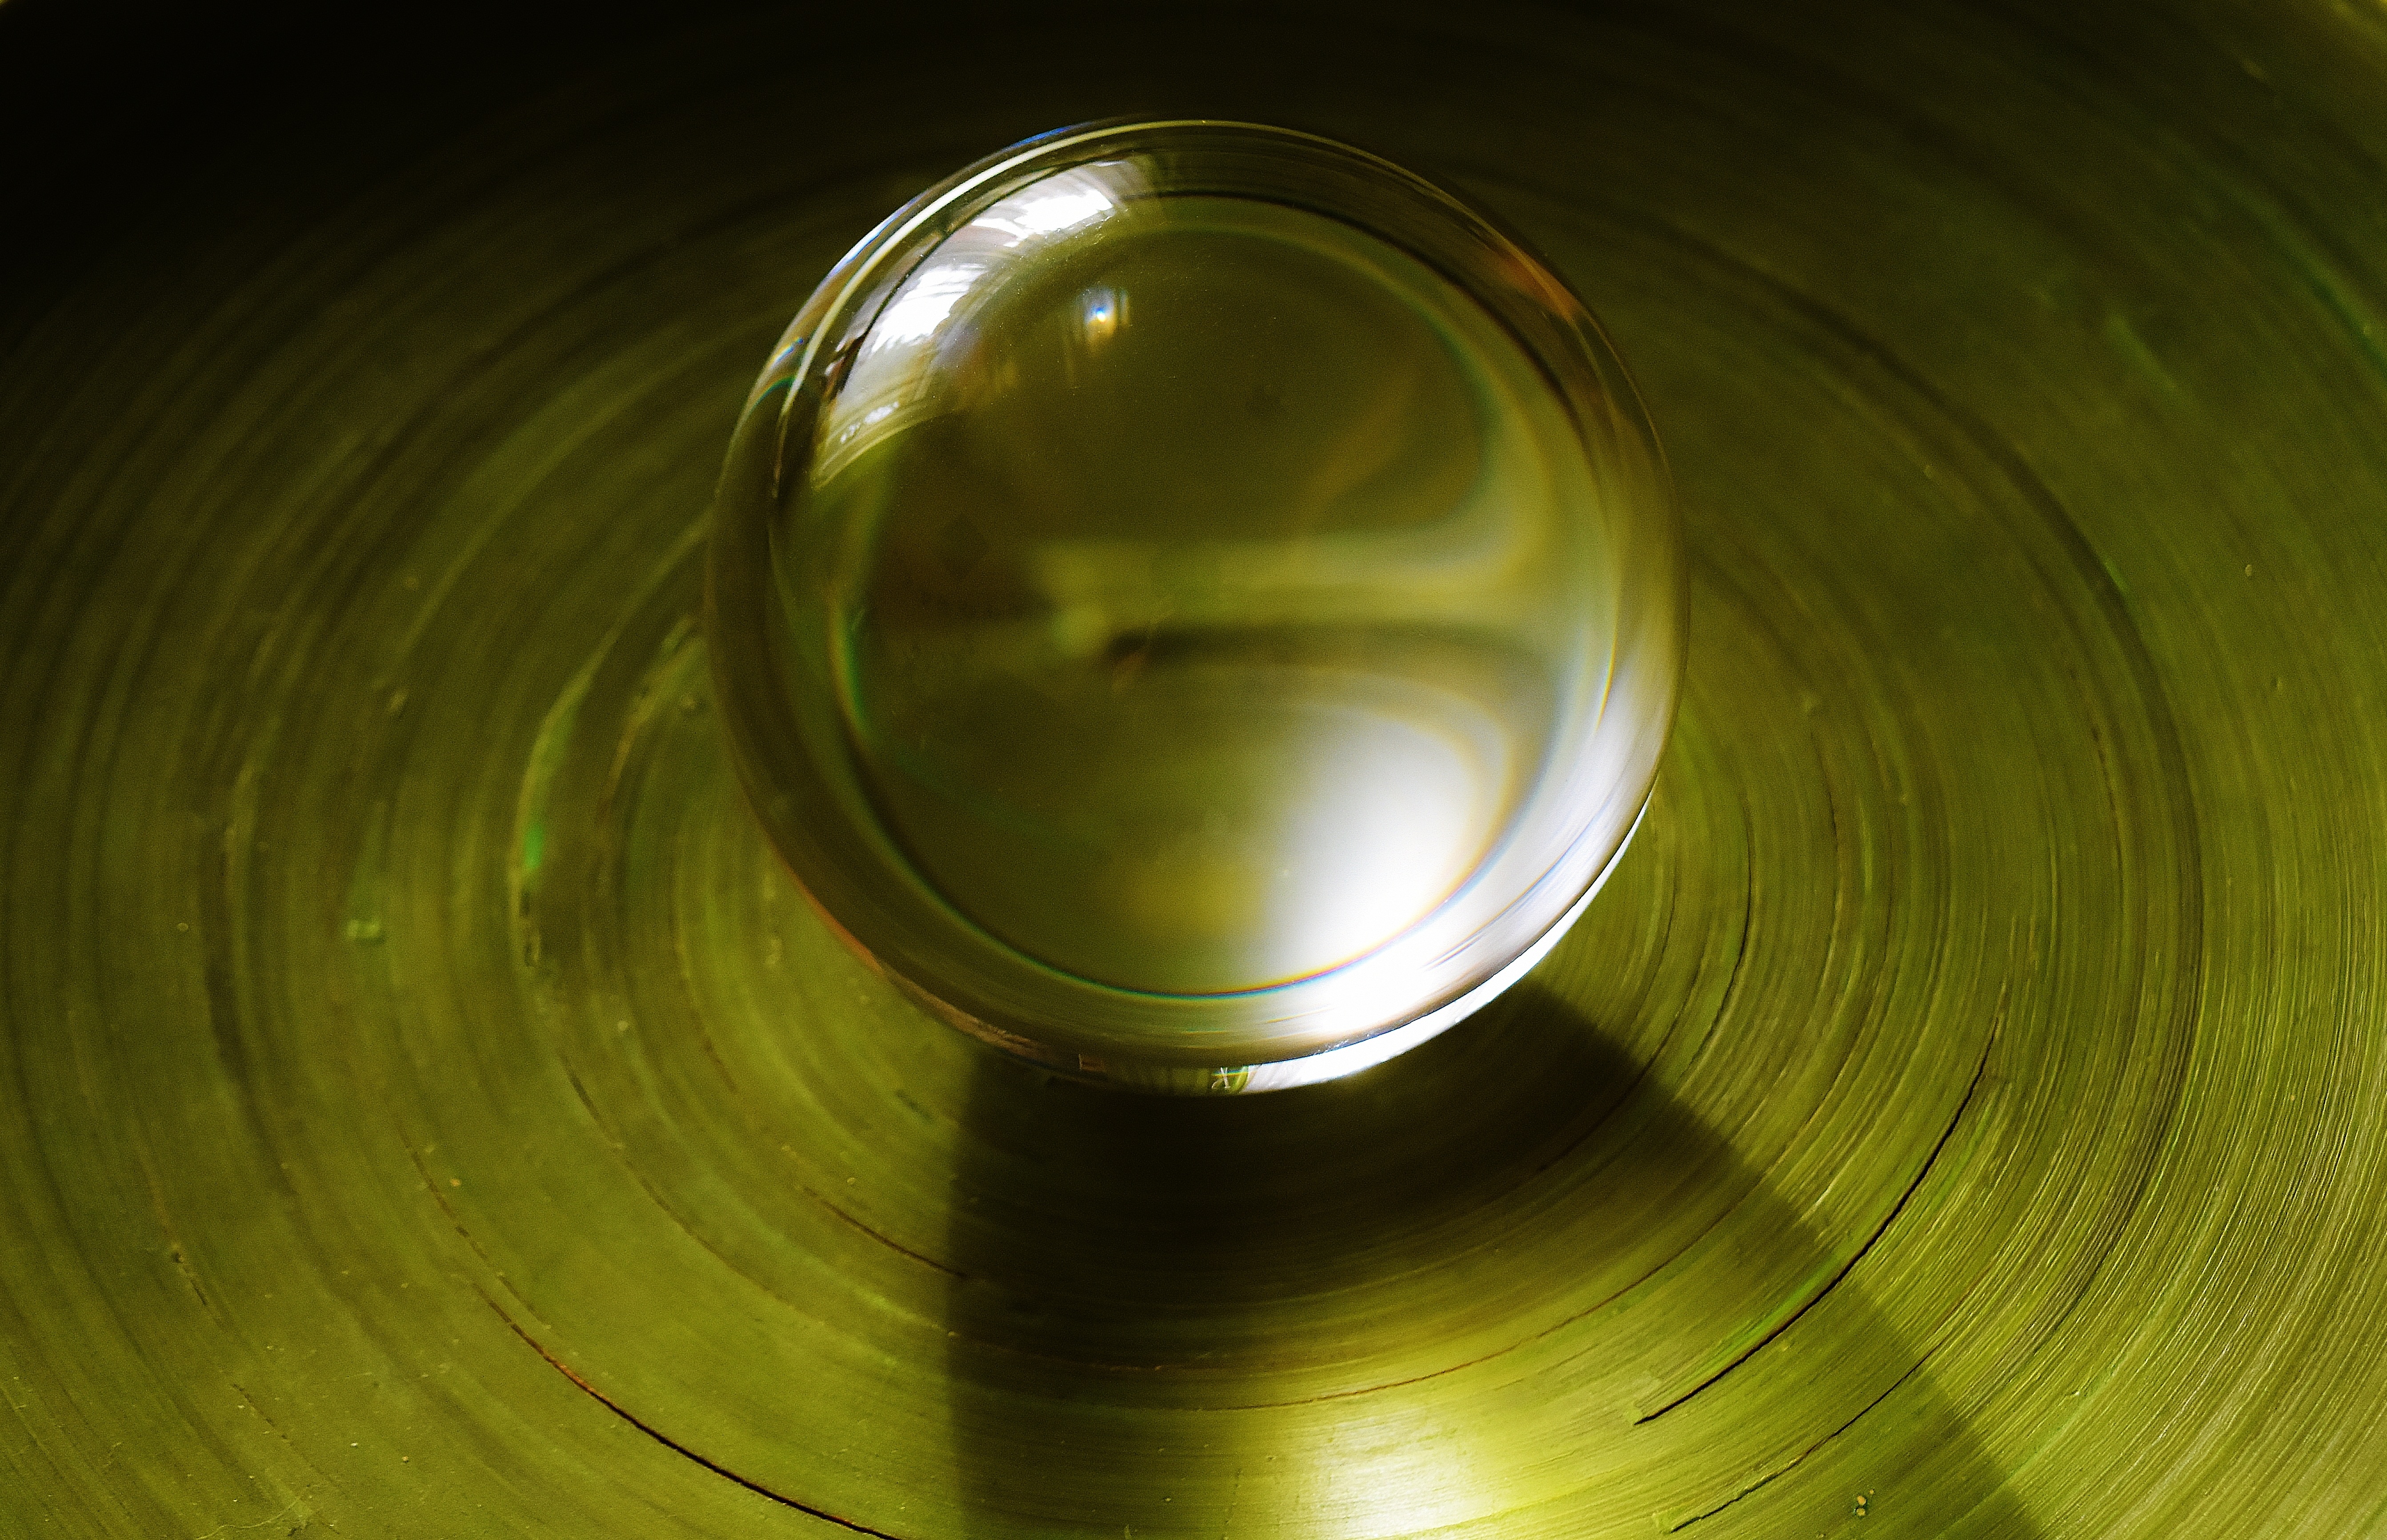
water, drop, light, photography, sunlight, leaf, glass, green, reflection, color, yellow, circle, close up, transparent, shape, glass ball, mirroring, macro photography, compact disc